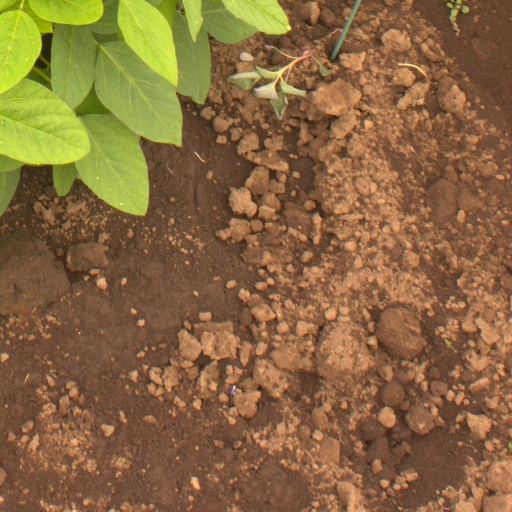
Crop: soybean